Jubal Early

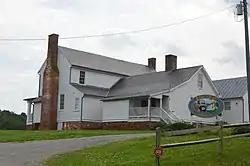
Early's childhood home in northeastern Franklin County

Early was born on November 3, 1816, in the Red Valley section of Franklin County, Virginia, third of ten children of Ruth (née Hairston) (1794–1832) and Joab Early (1791–1870). The Early family was well-established and well-connected in the area, either one of the First Families of Virginia, or linked to them by marriage as they moved westward toward the Blue Ridge Mountains from Virginia's Eastern Shore. His great-grandfather, Col. Jeremiah Early (1730–1779) of Bedford County, Virginia, bought an iron furnace in Rocky Mount (in what became Franklin County) with his son-in-law Col. James Calloway, but soon died. He willed it to his sons Joseph, John, and Jubal Early (grandfather of the present Jubal A. Early, named for his grandfather). Of those men, only John Early (1773–1833) would live long and prosper—he sold his interest in the furnace and bought a plantation from his father-in-law in Albemarle County. Earlysville, Virginia, was named after him. Jubal Early (for whom the baby Jubal was named) only lived a couple of years after his marriage. His young sons Joab (this Early's father) and Henry became wards of Col. Samuel Hairston (1788–1875), a major landowner in southwest Virginia, and in 1851 reputedly the richest man in the South, worth $5 million (~$ in ) in land and enslaved people.